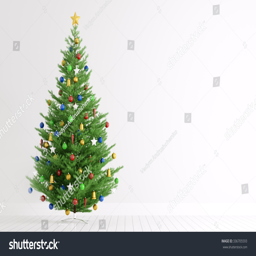
interior of a room with christmas tree over white wall 3d rendering